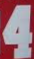
Number: 4